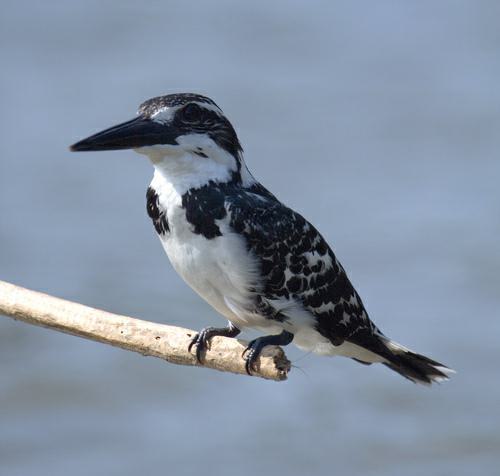
A photo of a pied kingfisher